Margaret Chalmers (Mrs Lewis Hay)

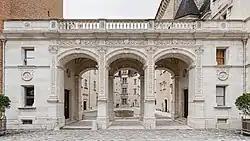
Entrance to Pau Castle.

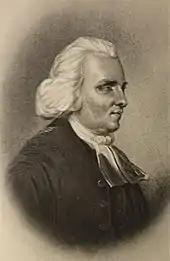
Dr Thomas Blacklock

A number of his letters were not dated and this had led to different authors sometimes giving differing dates for the eleven known examples of his correspondence. None of the five recorded letters from Peggy survive and none were copied.